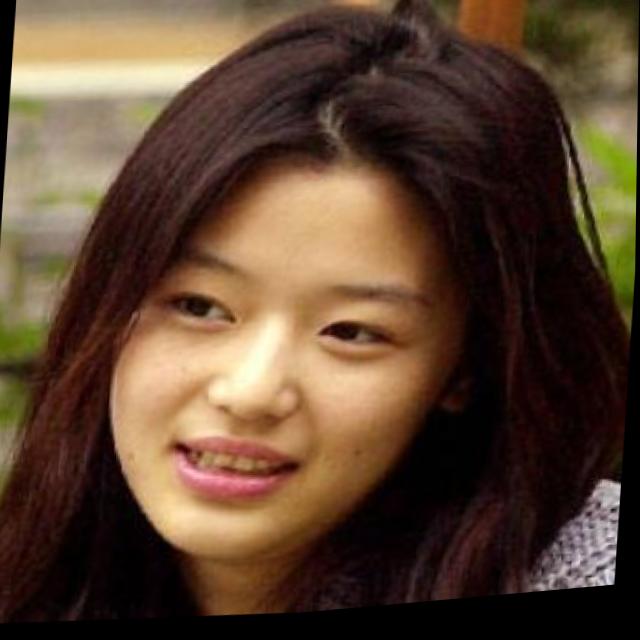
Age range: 21-44